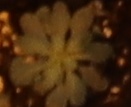
Label: Horseweed